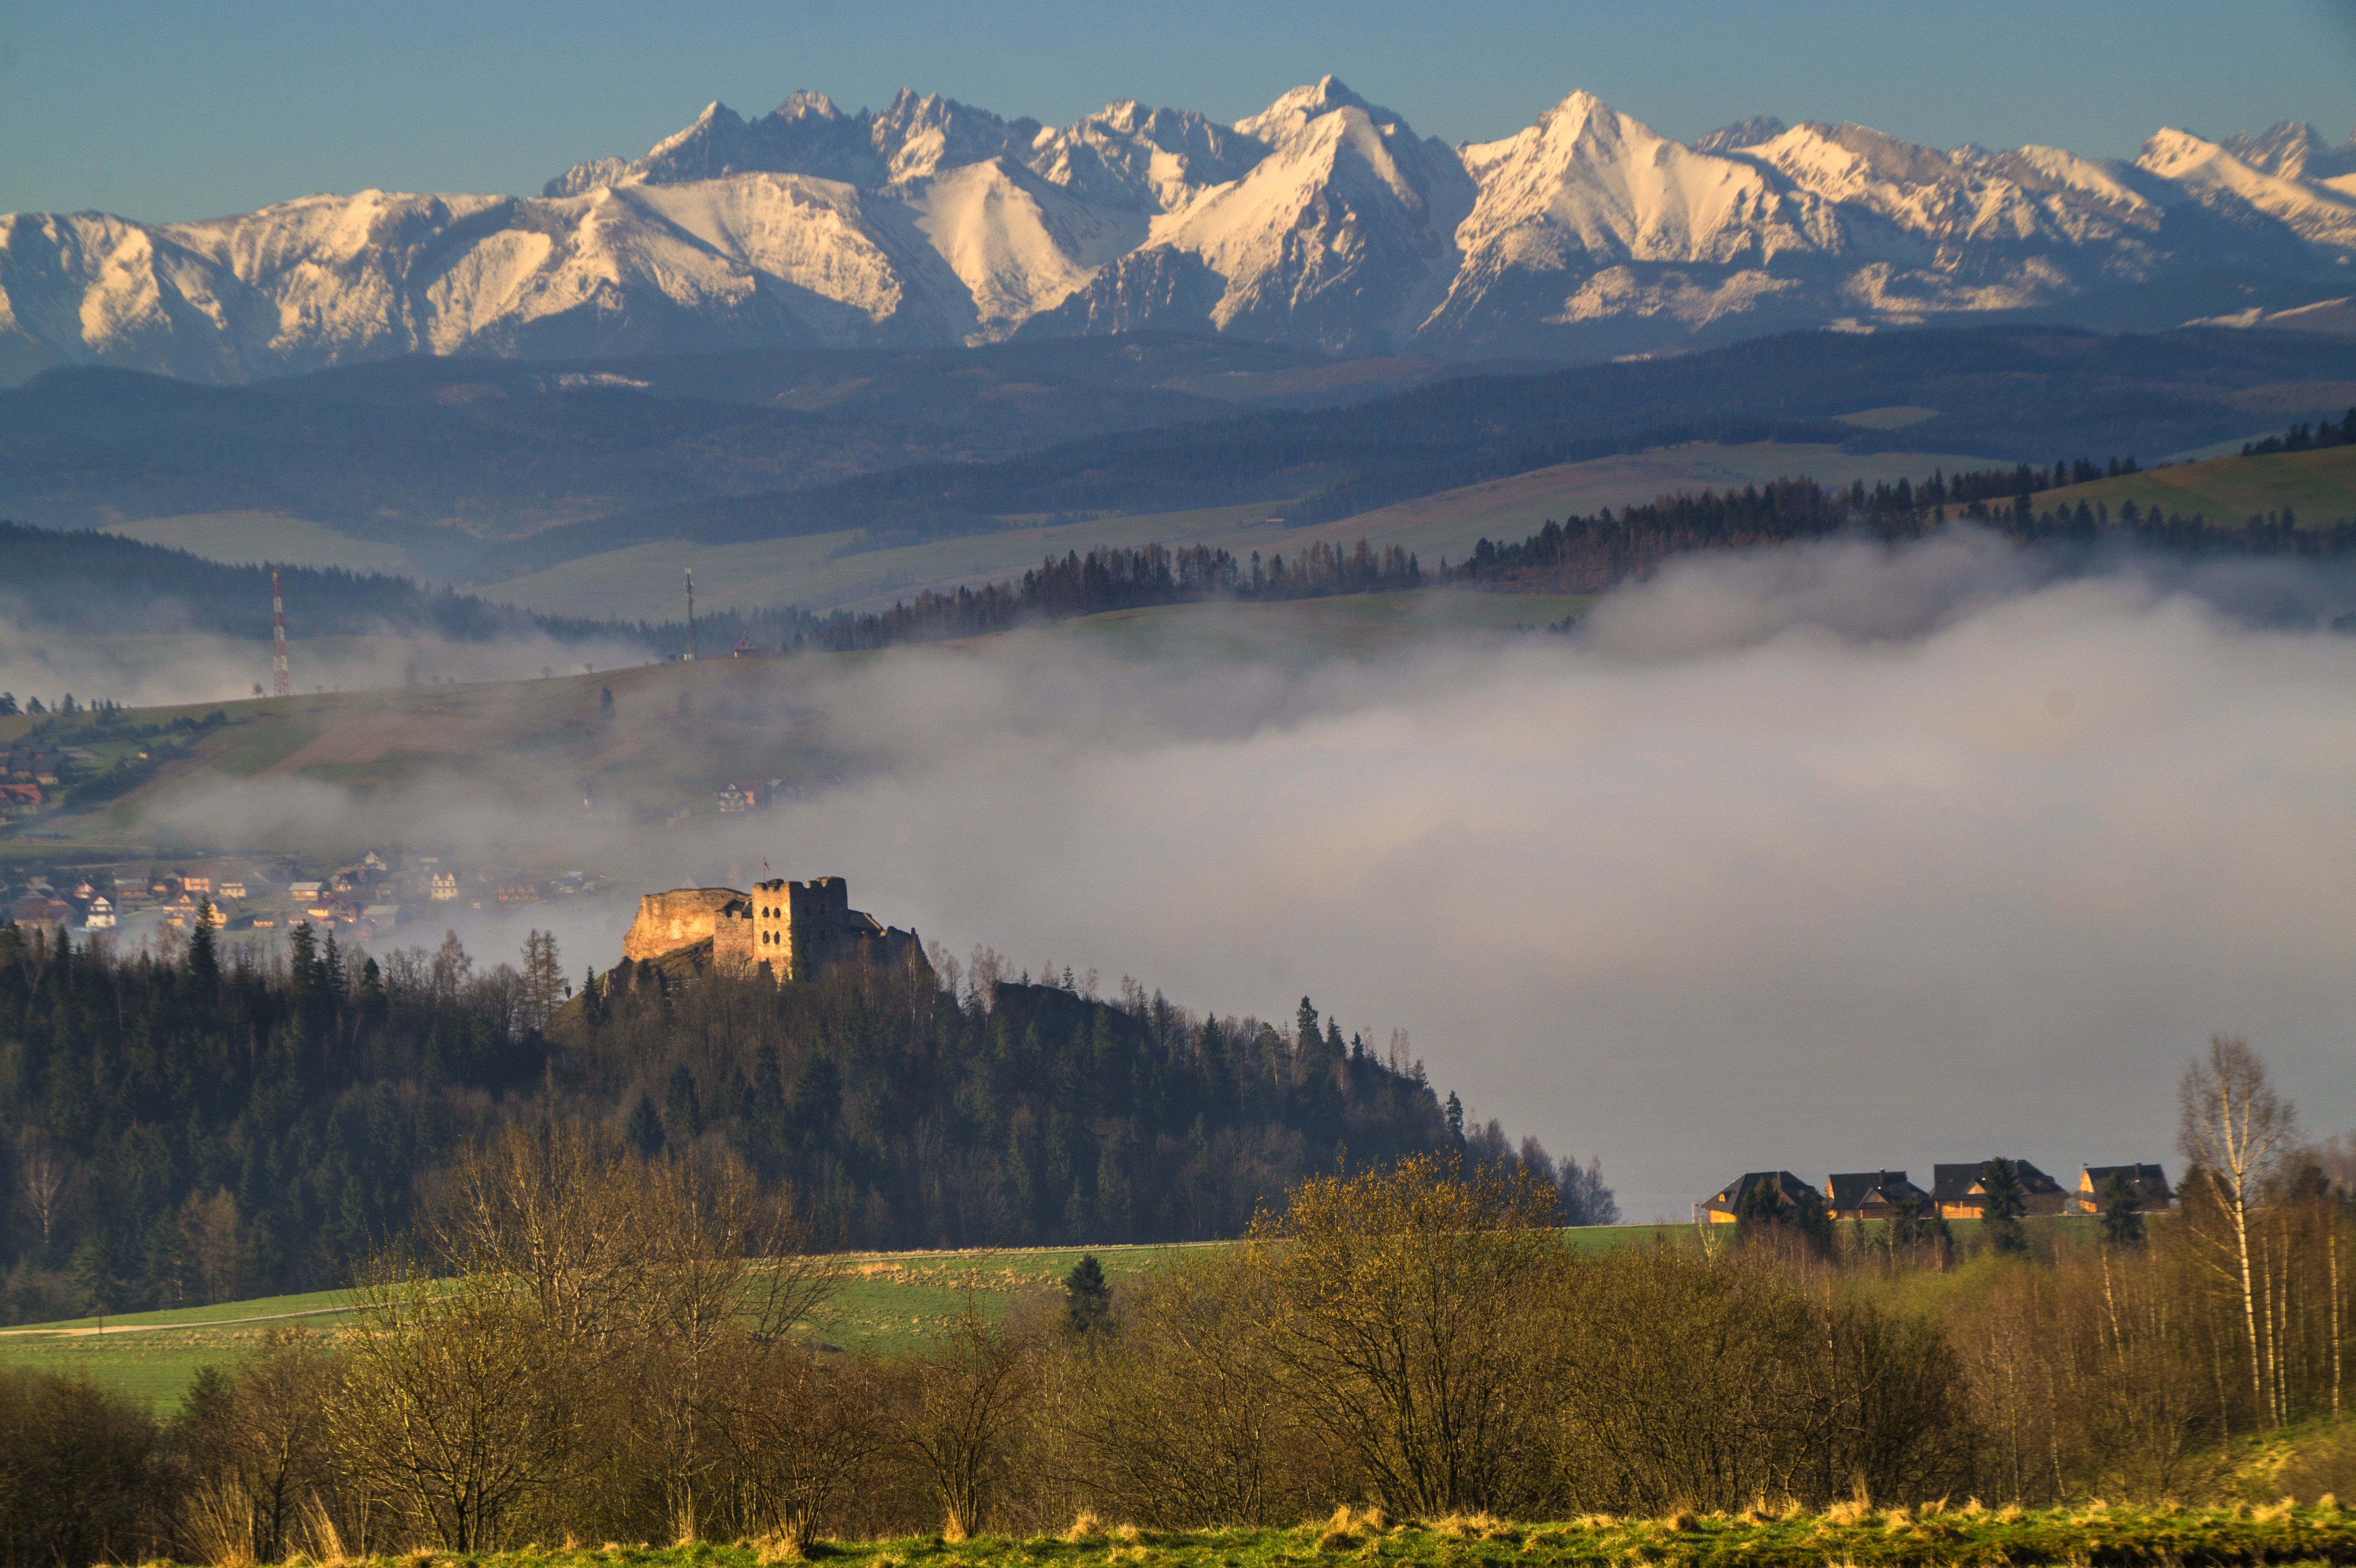
landscape, tree, nature, forest, grass, wilderness, mountain, snow, winter, cloud, sky, fog, sunrise, mist, white, meadow, morning, hill, lake, view, dawn, valley, mountain range, panorama, dusk, reflection, autumn, scenery, weather, holiday, castle, blue, rest, tourism, national park, season, ridge, top view, rocks, sunny, shadows, aura, mountains, alps, poland, plateau, fell, top, loch, the national park, tatry, the background, polish tatras, rural area, pieniny, landform, the high tatras, malopolska, czorsztyn, geographical feature, atmospheric phenomenon, mountainous landforms